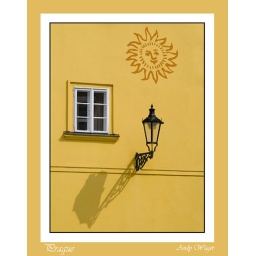
Just a shot of a building wall in Prague. Thought the picture of the sun fit in exactly with the shadow of the light.